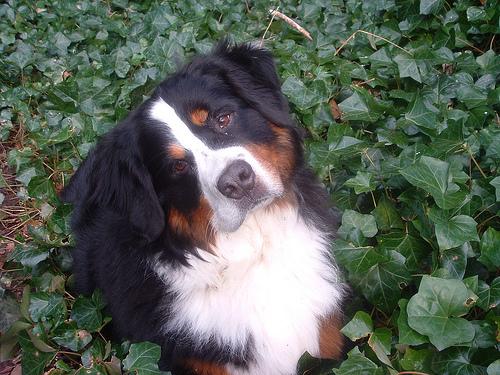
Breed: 211-n000061-Bernese_mountain_dog